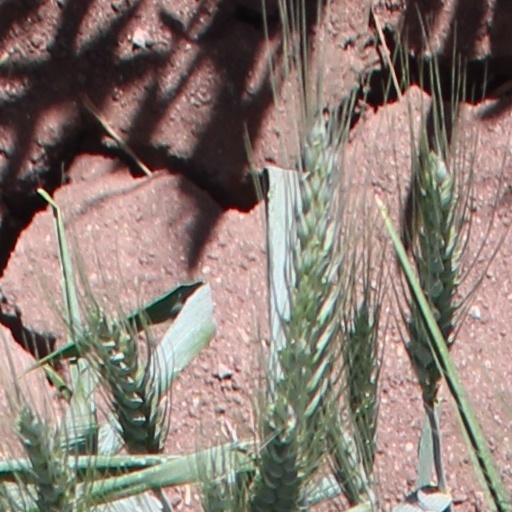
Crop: wheat